Incident Object Description Exchange Format

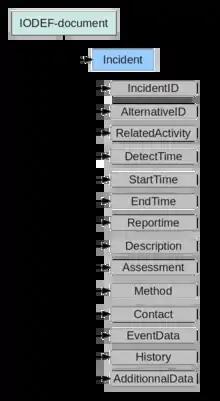
Graphical schema of the format

IODEF is an object-oriented structured format, composed of 47 classes in the first version. The IODEF and IDMEF formats having a lot in common: the field structure is similar to the IDMEF one and it is an extensible format: in addition to the usual Additional Data Class, which allow adding any information relevant to the IODEF message, most enumerations are provided with an "ext" field. This field is used when none of the proposed choices are fitting.